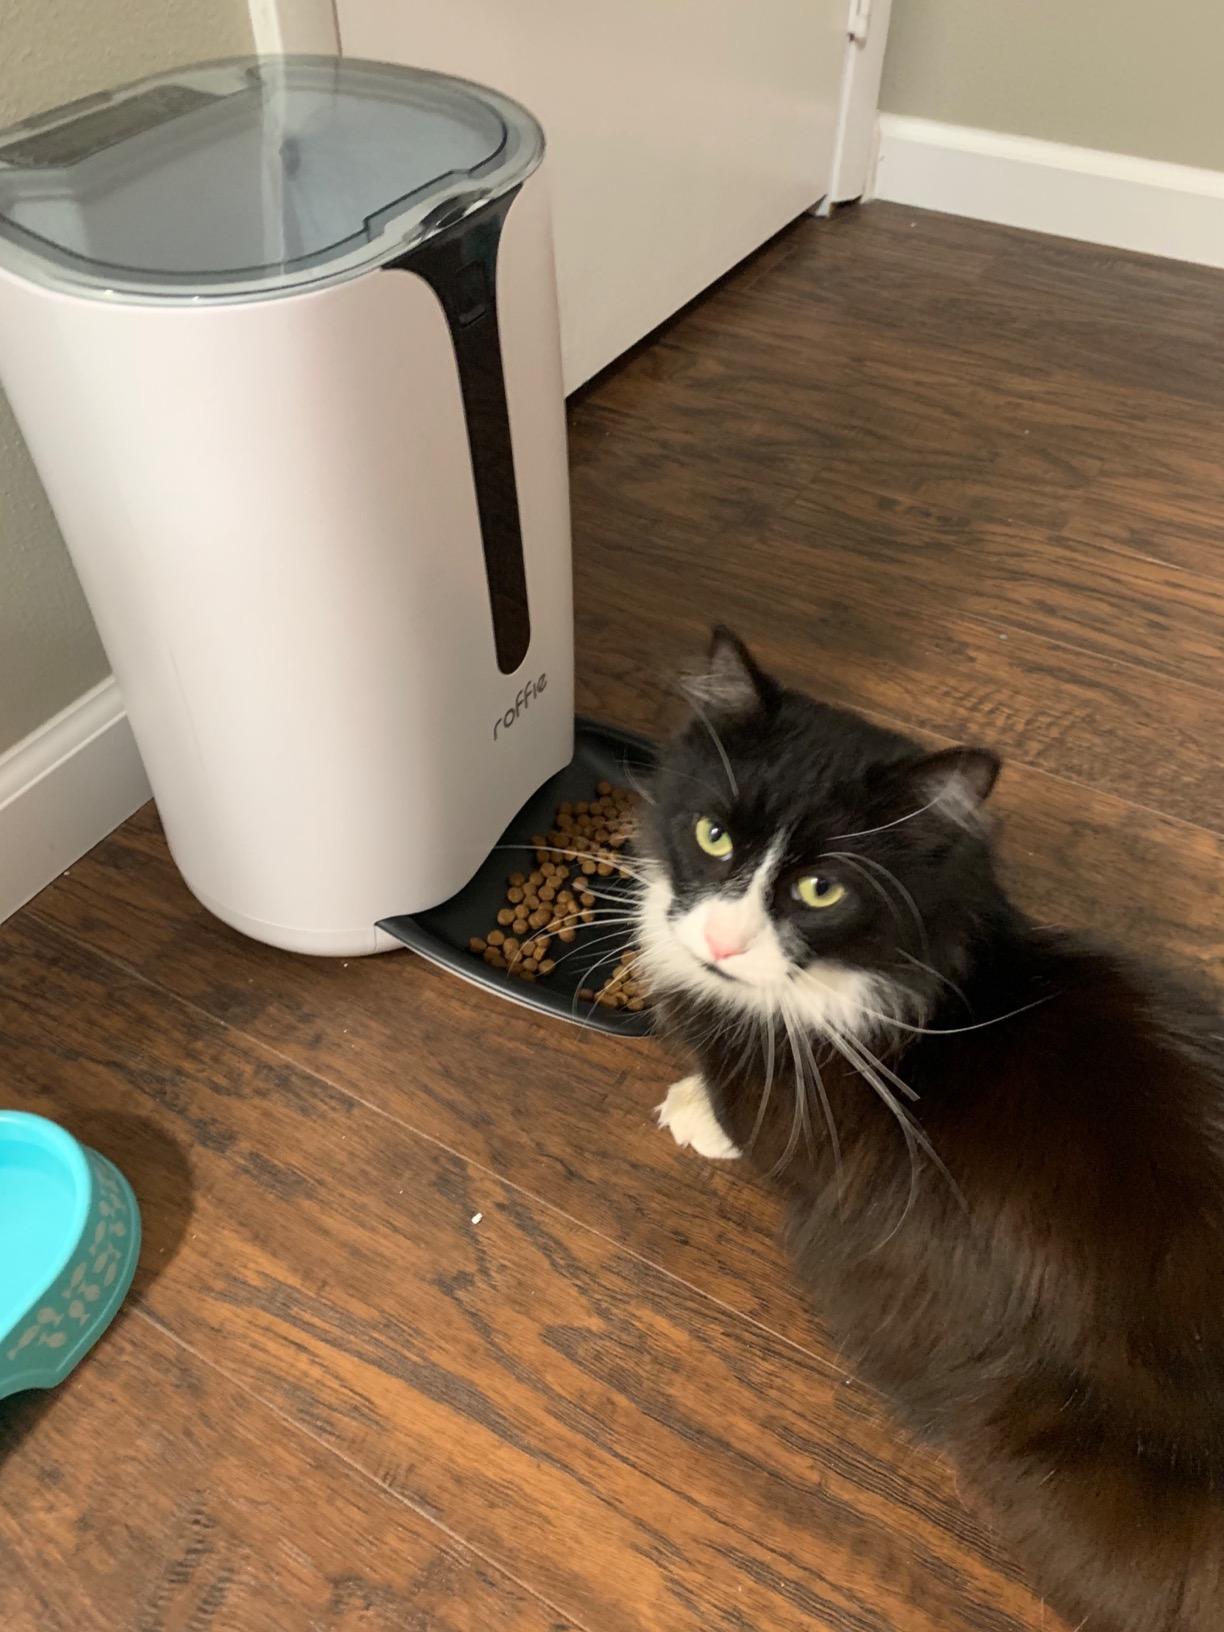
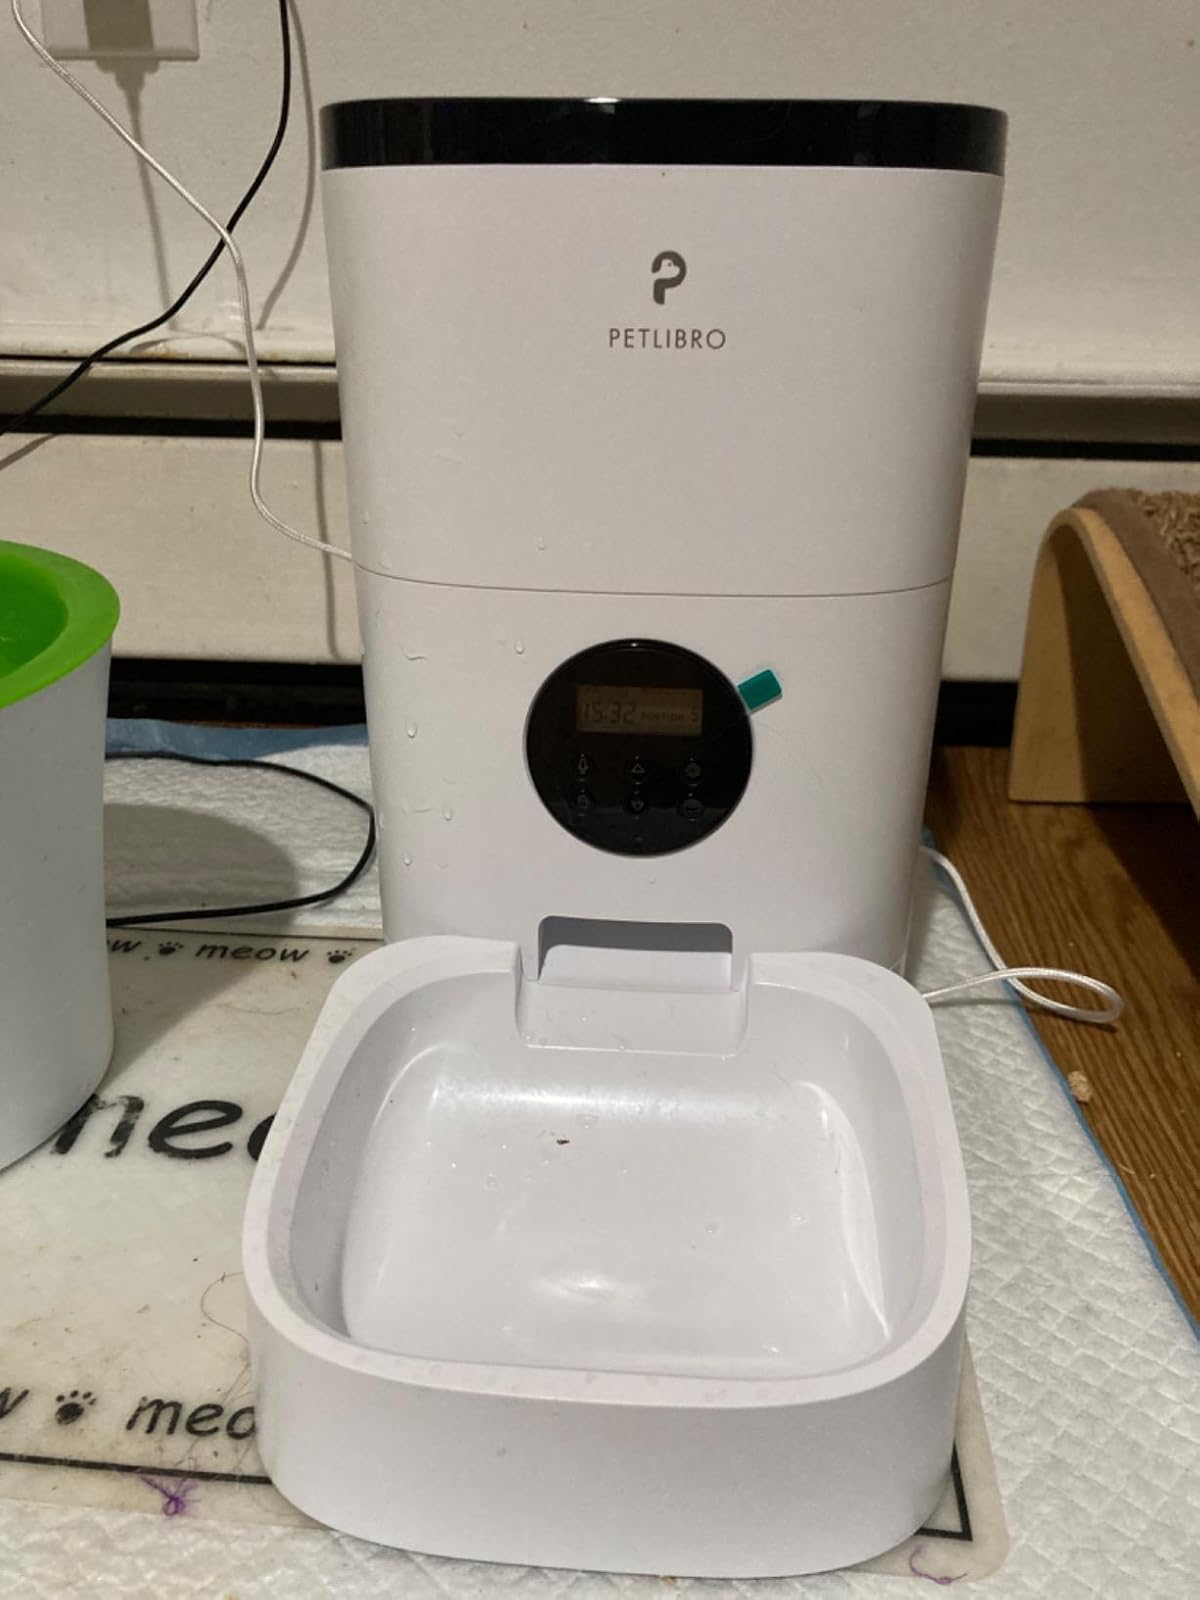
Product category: items_feeder
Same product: no